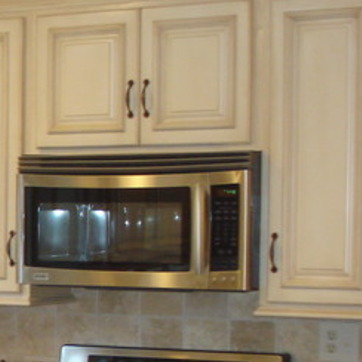
Material: metal